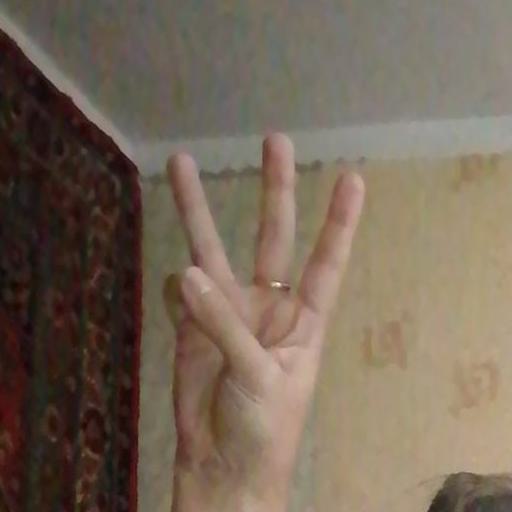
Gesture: three